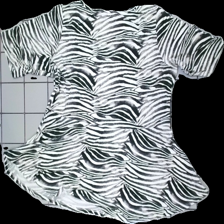
View: back
Type: T-shirt
Category: Ladies
Brand: Missing
Colors: Black, White
Material: 100% viscose
Pattern: Animal print
Cut: Regular, C-collar
Season: All
Price range: <50
Recommended usage: Reuse